Question: Please indicate a possible affordance area of broccoli that can be used for eating
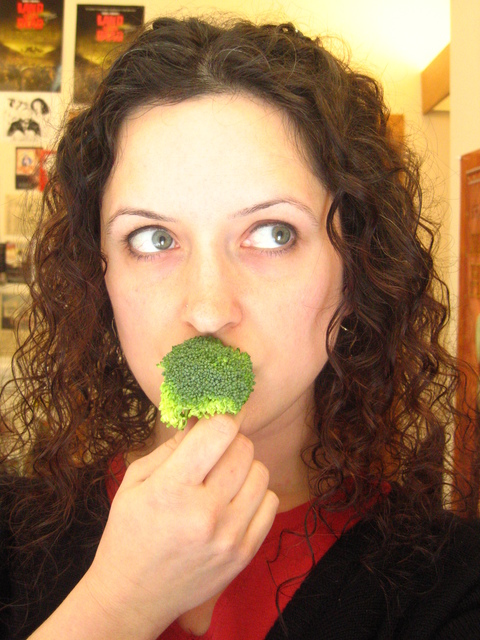
Answer: [157.594, 335.639, 255.038, 422.256]